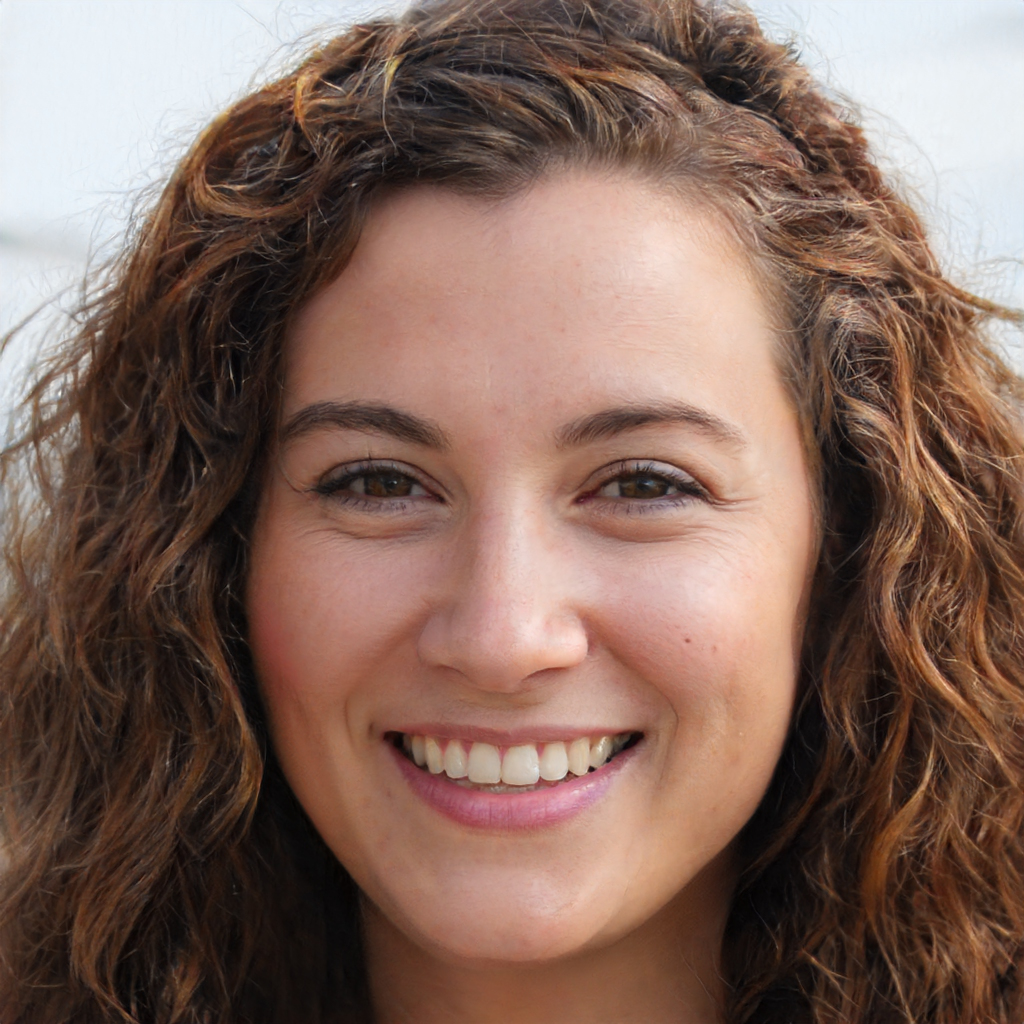
Portrait style: Real Portrait